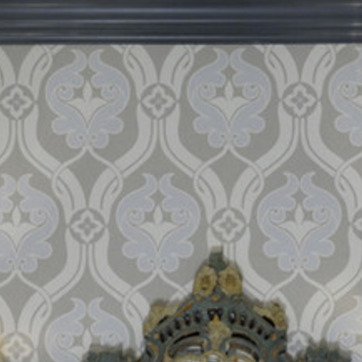
Material: wallpaper